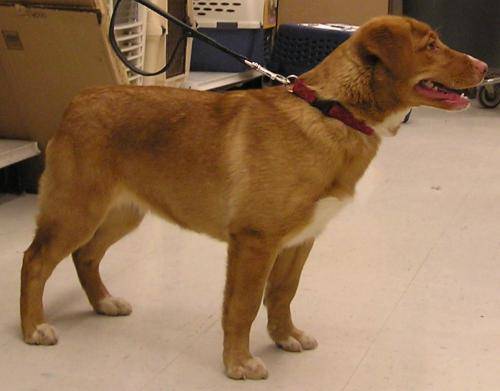
Label: dog